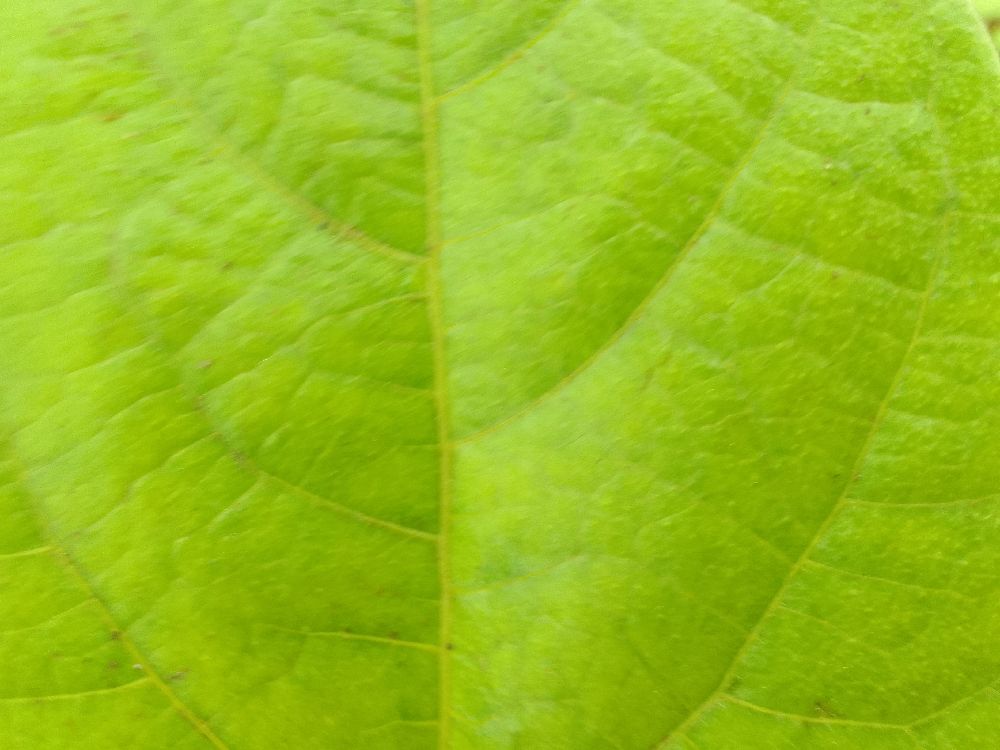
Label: healthy